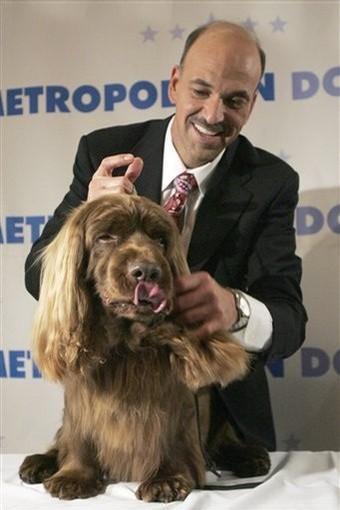
Sussex_spaniel